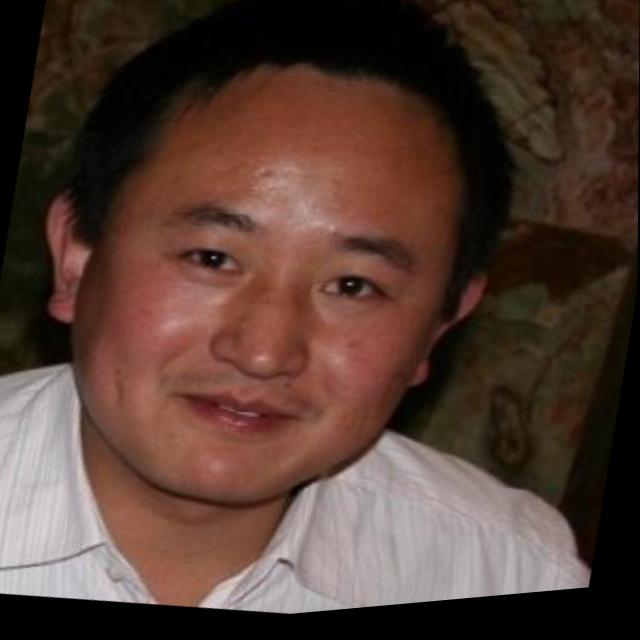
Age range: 21-44